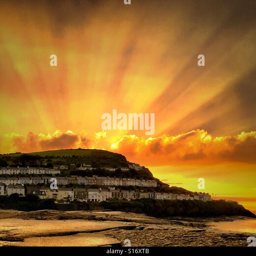
holy light during the evenings golden hour